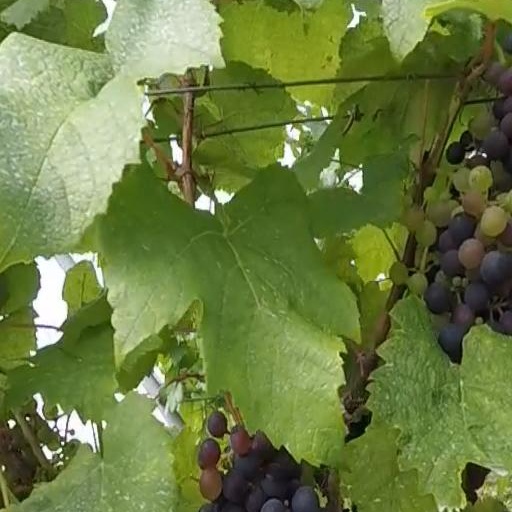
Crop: grape